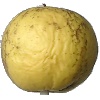
Label: Apple Golden 1